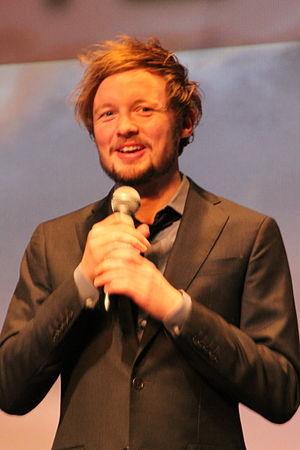
Glenn Erland Tosterud lors de la présentation du film ""The Troll Hunter"" au 18ème festival international de Gerardmer"
The Troll Hunter est un film fantastique norvégien écrit et réalisé par André Øvredal, sorti en 2010.